Oswald Menghin

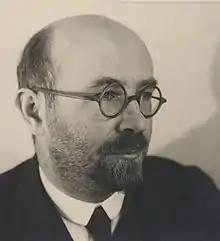

Oswald Menghin (19 April 1888 – 29 November 1973) was an Austrian Prehistorian and University professor. He established an international reputation before the War, while he was professor at the University of Vienna. His work on race and culture was serviceable to the German nationalist movement of the 1930s. At the time of the Anschluss he served as Minister of Education in the cabinet formed by Arthur Seyß-Inquart. He avoided indictment as a war criminal and resumed his career in Argentina after the war.